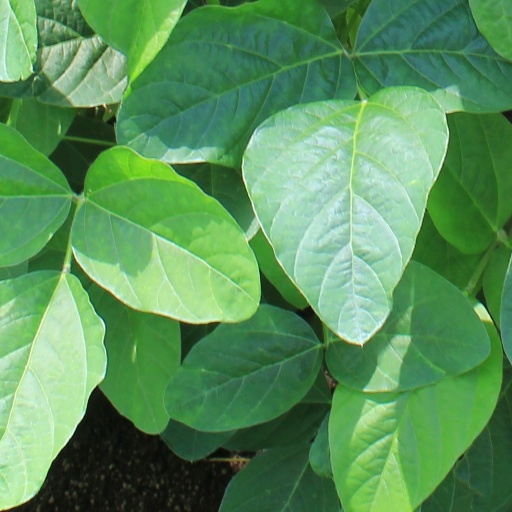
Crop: soybean